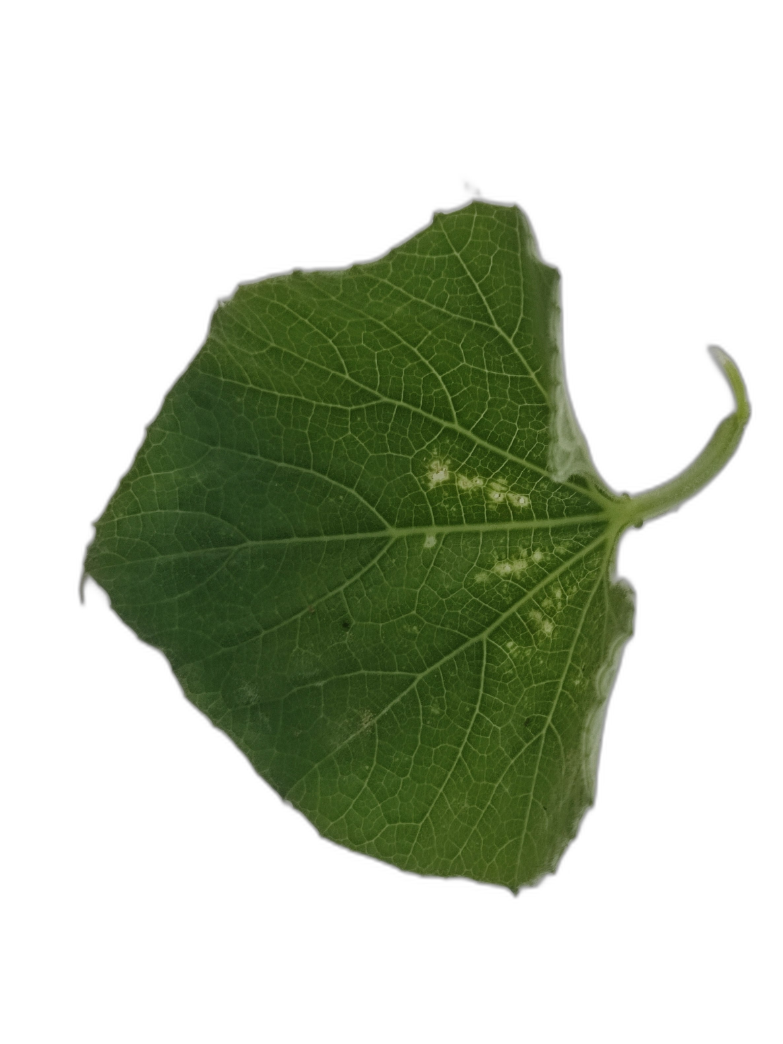
Crop: Bottle Gourd
Label: Fungal_Damage_Leaf